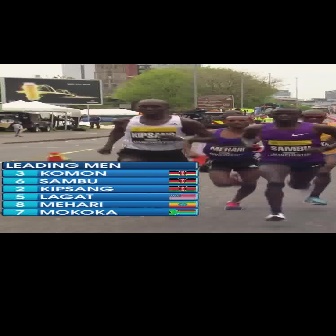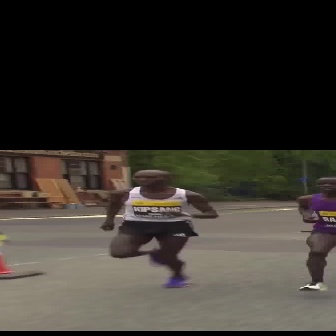
  Please identify the target specified by the bounding box [97,98,214,215] in the first image and locate it in the second image. Return the coordinates in [x_min,y_min,x_max,y_max] format.
Answer: [98,169,218,288]